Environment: real
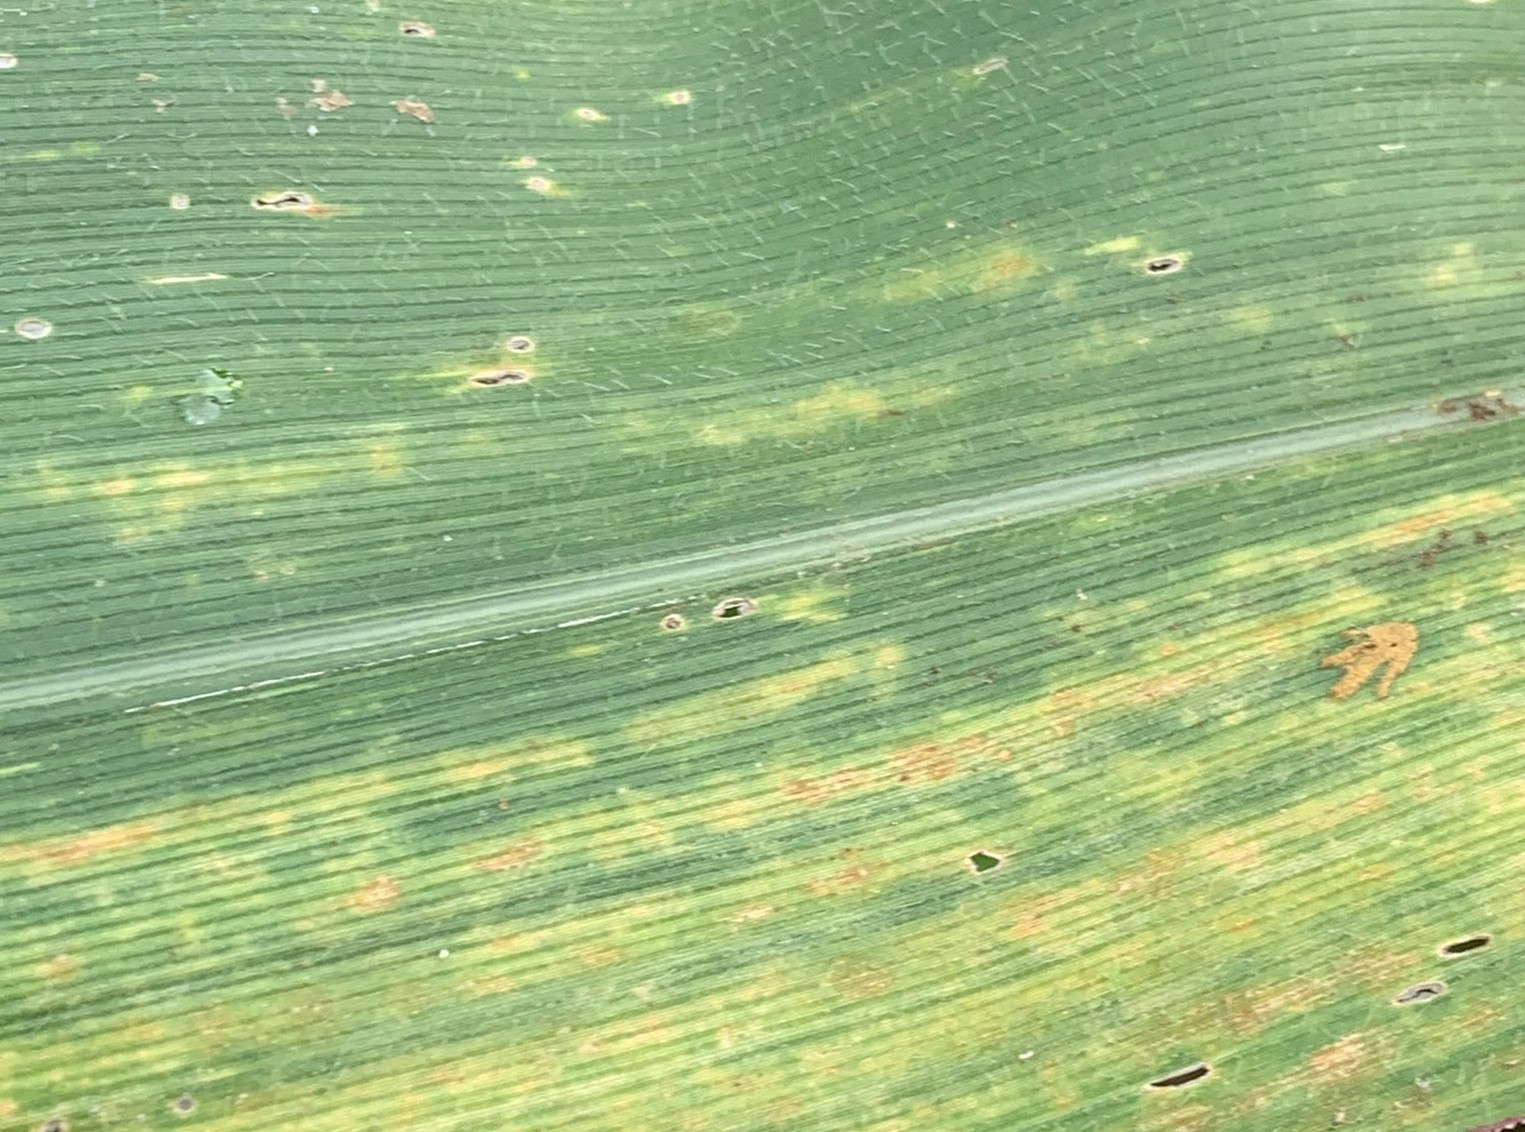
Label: lethal_necrosis